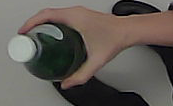
Product: sanpellegrino_water